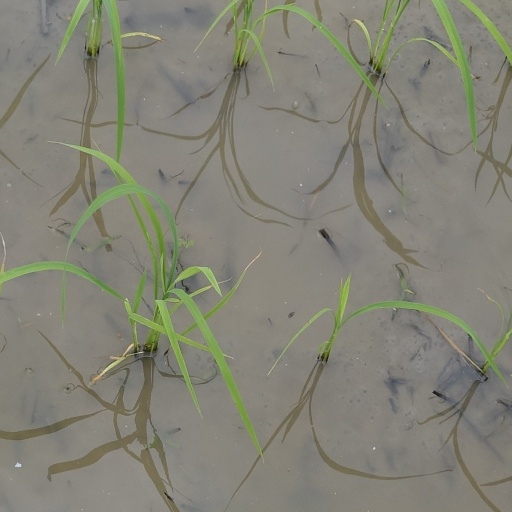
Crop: rice